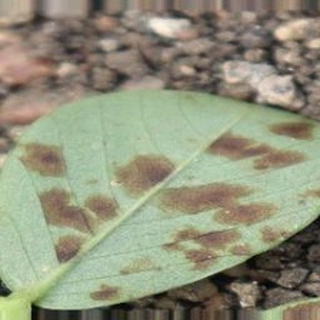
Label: groundnut_rust